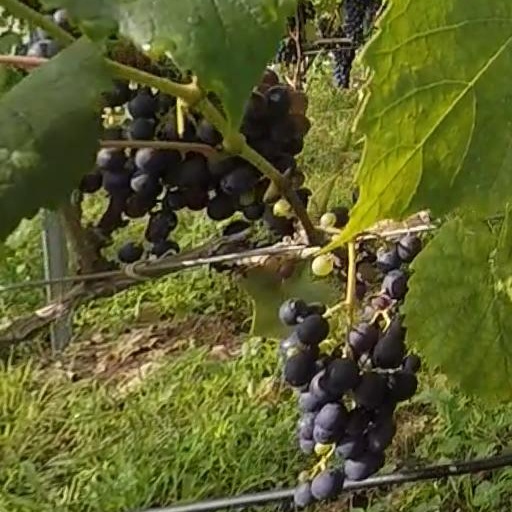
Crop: grape